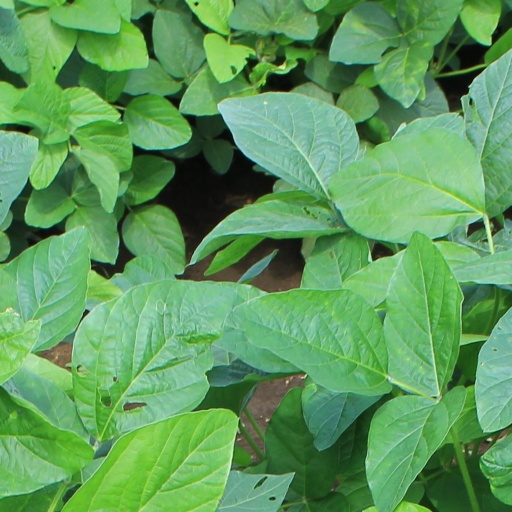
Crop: soybean